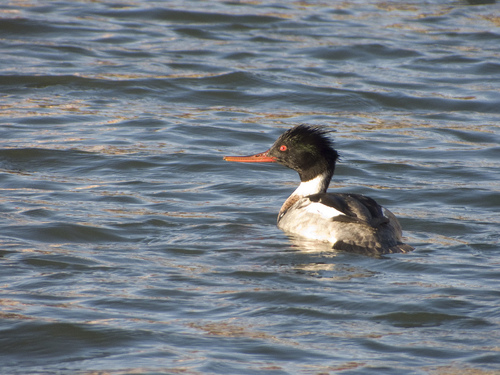
with an orange bill and black head, this bird also has a long feathered crown.
the bird has a long orange beak with a red eyering and a curved neck.
this is a black and white bird that has a red long, dull beak and a matching red eye.
this bird has a long orange beak and orange eyes.
this bird has a long beak and black and white feathersa medium sized bird, with a black crown and back, white sides and belly, with a medium sized bill.
this particular bird has a belly that is white and gray
this bird has a medium sized orange bill and a white belly with a black back.
this bird has a long flat bill, with a black head.
this bird has a ruby red bill and eye, a white throat, and a pure black crown and back.
Species: Red Breasted Merganser